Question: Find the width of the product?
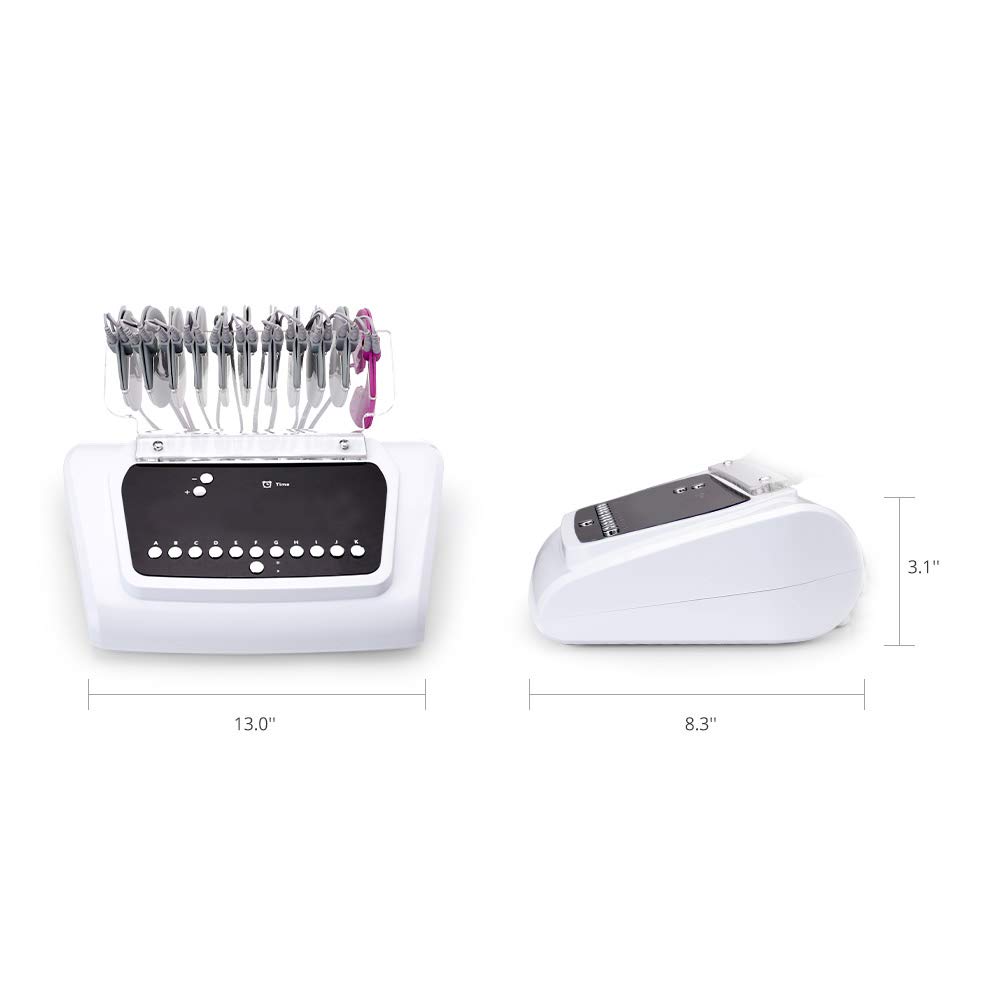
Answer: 8.3 inch